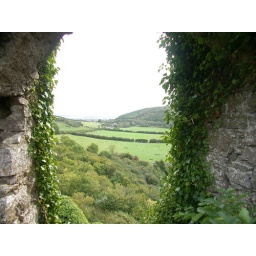
Rock of Dunamase. Nice view, but I'll bet the window wasn't this big when the castle was in use.